Rudolf Deman

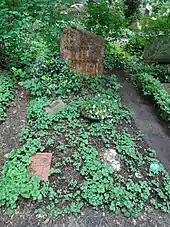

Deman died in Berlin on 19 March 1960, at age 79. He was buried at the state-owned Heerstraße cemetery near the Olympiapark Berlin in the in what is now the district of Berlin-Westend (grave location: 19-N-26/27). His wife was also buried there, in 1975.